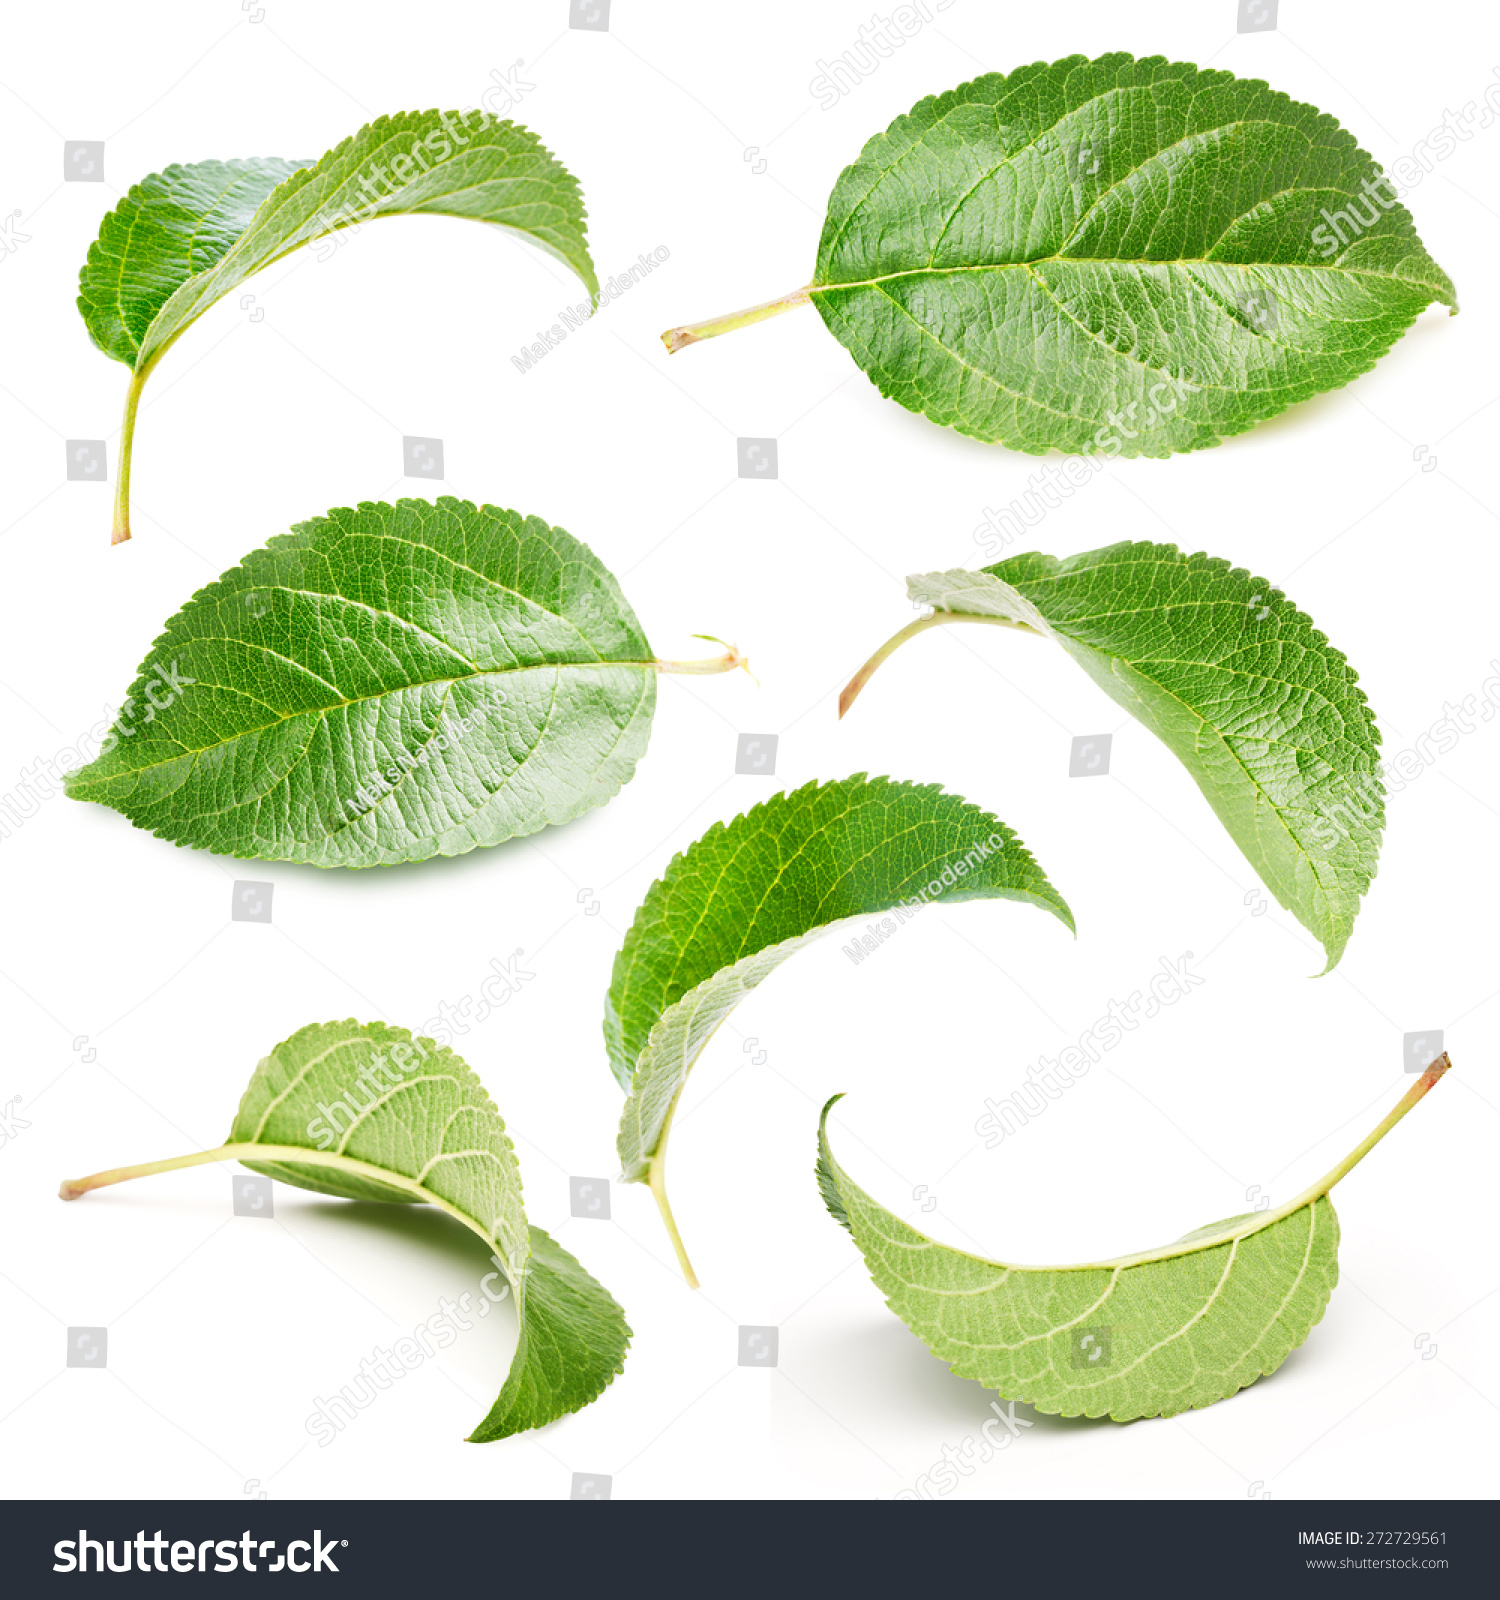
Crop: apple
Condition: healthy